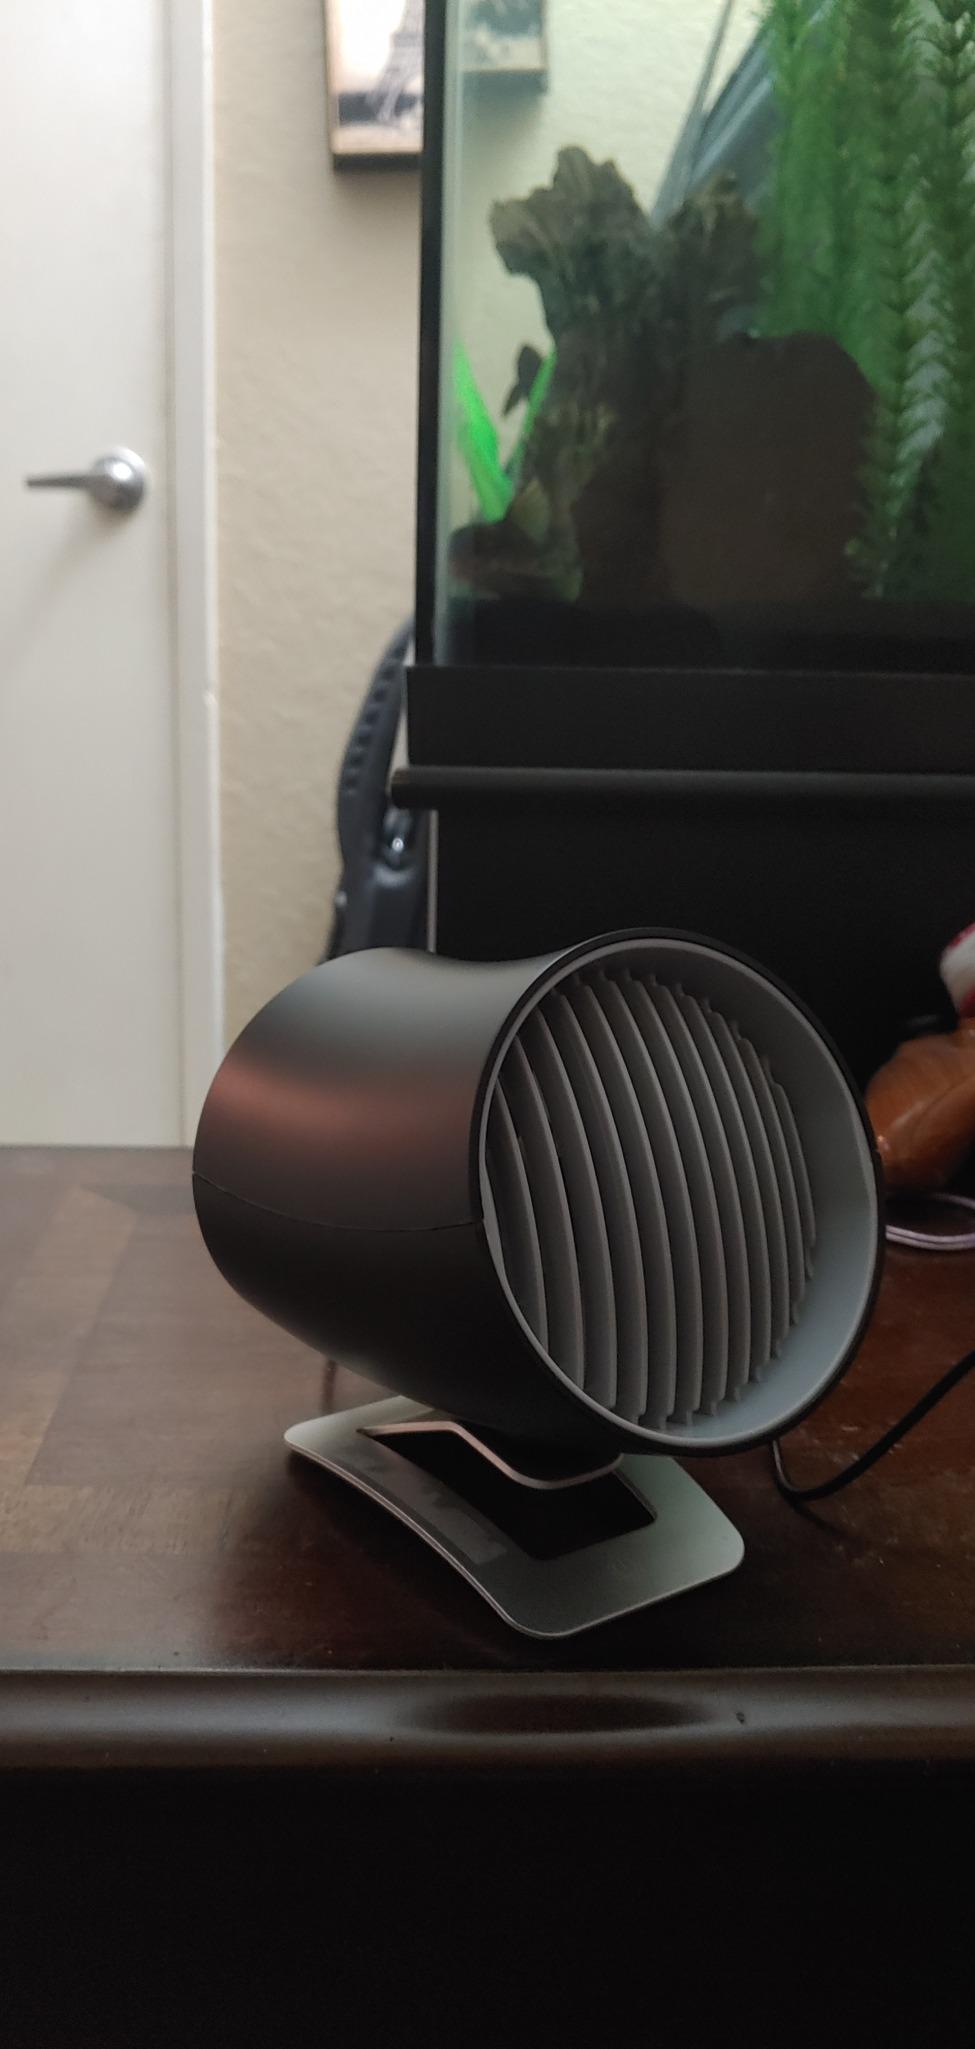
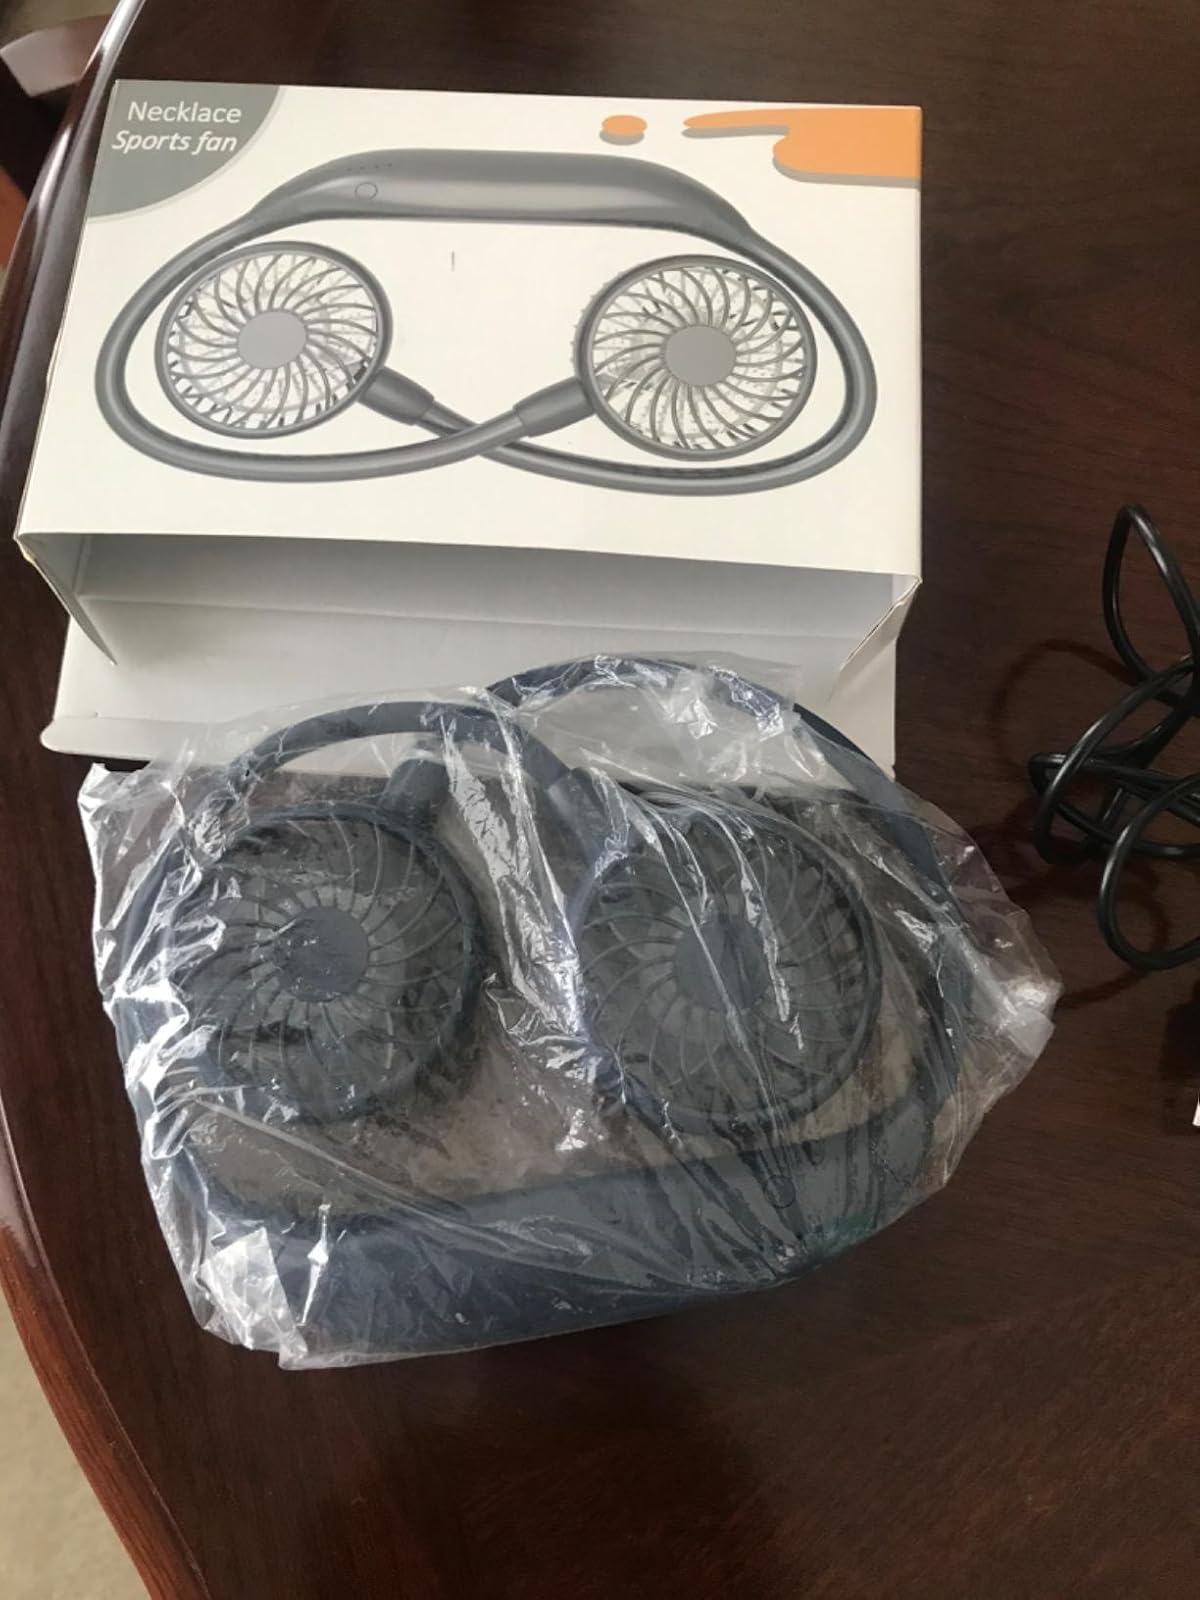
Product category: fan
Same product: no